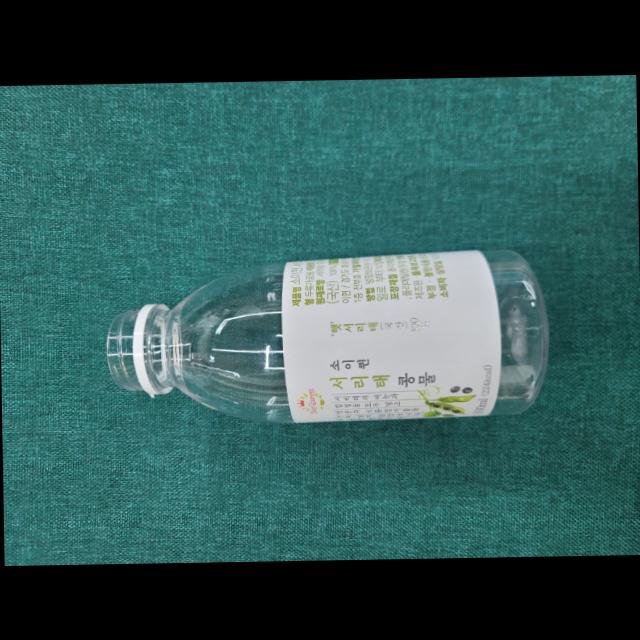
Label: bottles